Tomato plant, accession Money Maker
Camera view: vertical (180 deg); turntable rotation: 0 degrees
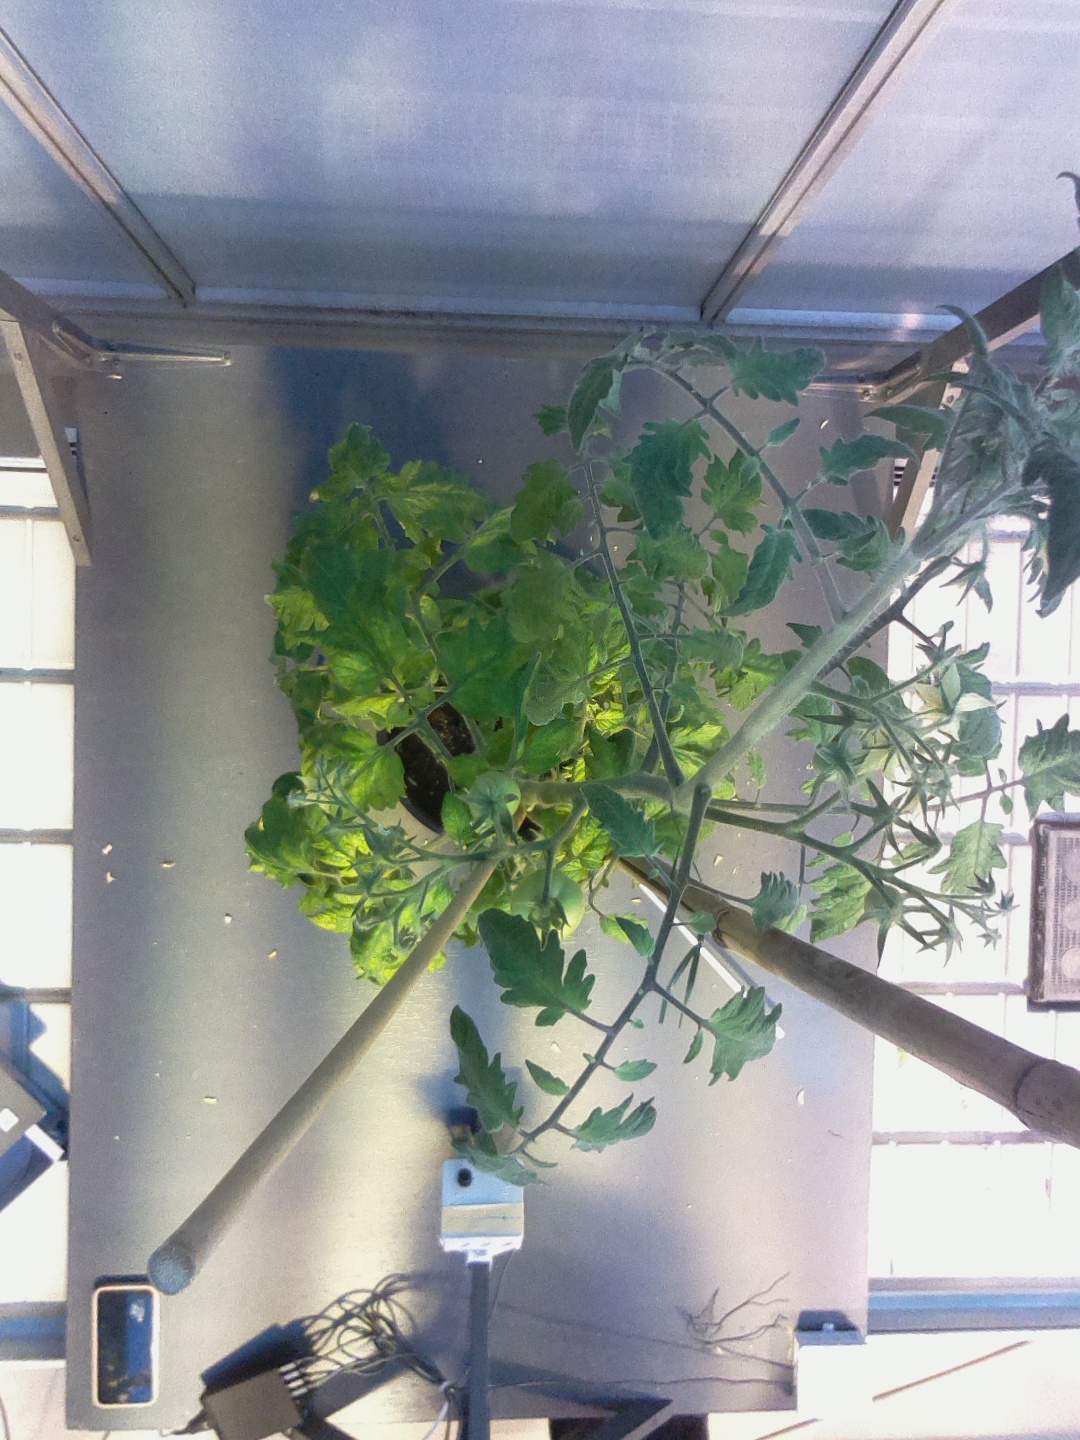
BBCH growth stage 72: 20%-30% of final fruit size